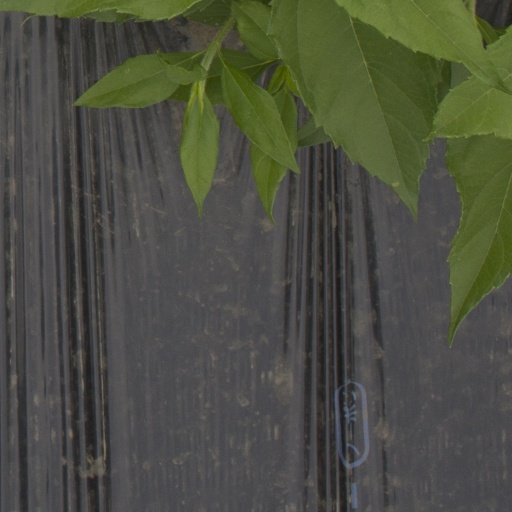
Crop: Jerusalem artichoke